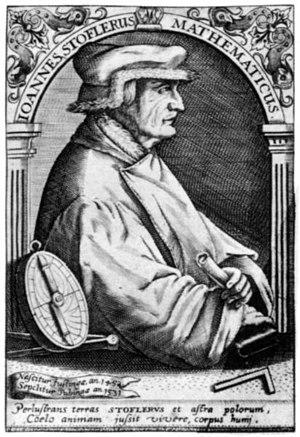
Portrait de Johannes Stöffler
Johannes Stöffler était un mathématicien, astronome, fabricant d'instruments astronomiques tel que l'horloge astronomique et l'astrolabe, astrologue et prêtre allemand. Il était professeur à l'université de Tübingen. Il a composé le Calendarium Romanum magnum, imprimé en 1518 à Oppenheim par Jacobus Köbel.
L'astrolabe planisphérique, communément appelé astrolabe, est un instrument astronomique d'observation et de calcul analogique. Instrument aux fonctions multiples, il permet notamment de mesurer la hauteur des étoiles, dont le Soleil, et ainsi de déterminer l'heure de l'observation et la direction de l'astre. Sa conception, dont les origines remontent à l'Antiquité, perfectionnée par les civilisations arabes, s'appuie sur une projection plane de la voûte céleste et de la sphère locale, dite projection stéréographique.